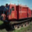
Label: truck